Principality of Lüneburg

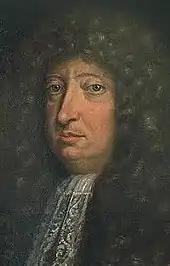
The "heath duke" George William in a 1655 oil painting

After the death of George's brother Frederick of Lüneburg, George's eldest son Christian Louis inherited Lüneburg in 1648 and became the founder of the new line of Lüneburg.